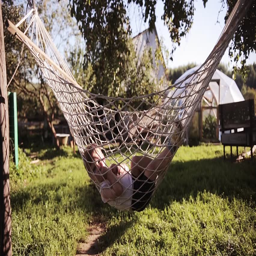
cute little boy lying in a hammock and swing sleeping outdoor in a summer day